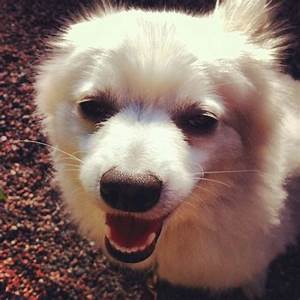
Label: cane